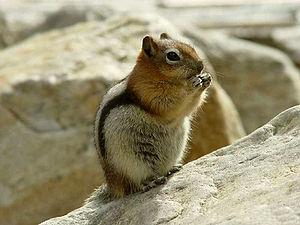
Callospermophilus lateralis est une espèce d'écureuil qui vit dans les forêts d'Amérique du Nord. Il fait partie des rongeurs de la famille des Sciuridés. Certains auteurs le classent dans le sous-genre Callospermophilus.
Le parc national de Yosemite est un parc national américain situé dans les montagnes de la Sierra Nevada, dans l'est de la Californie. Avec une superficie totale de 3 081 km², il est le troisième plus grand parc de Californie. Classé parc national le 1ᵉʳ octobre 1890, le Yosemite est le deuxième plus ancien de l’histoire américaine, après celui de Yellowstone. Plus de 3,5 millions de touristes le fréquentent chaque année avec un record de 5 millions en 2016, ce qui en fait, avec le Grand Canyon et les Great Smoky Mountains, l’un des sites naturels les plus visités du pays. Ses chutes d’eau et ses dômes granitiques spectaculaires attirent chaque année des milliers de randonneurs et de grimpeurs venant du monde entier. Le Yosemite est un parc de haute montagne dont la diversité naturelle et paysagère a été reconnue patrimoine mondial par l’UNESCO en 1984. Mais l’intense fréquentation touristique, au printemps et en été, pose des problèmes environnementaux dans la vallée de Yosemite.